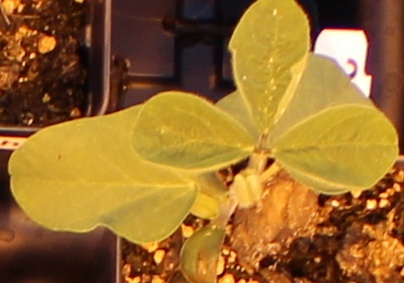
Label: Soybean